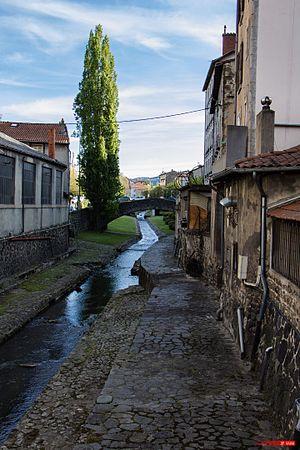
Le Dolaizon au Puy-en-Velay
Le Dolaizon est un ruisseau du département Haute-Loire, en région Auvergne-Rhône-Alpes, et un affluent droit de la Borne, c'est-à-dire un sous-affluent de la Loire.
Le Puy-en-Velay est une commune française située dans la région Auvergne-Rhône-Alpes. C'est la préfecture du département de la Haute-Loire et la capitale historique du Velay.